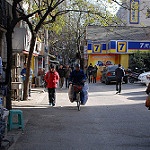
Scene: Outdoor